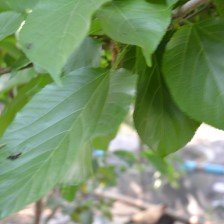
Variety: TaiwanMeacho